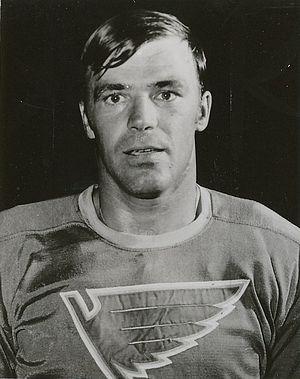
Jean-Guy Talbot est un défenseur de hockey sur glace ayant joué 1056 matchs en saison régulière dans la Ligue nationale de hockey avec cinq équipes différentes. Il est l'un des douze joueurs de l'organisation des Canadiens de Montréal qui participent à chacune des cinq Coupes Stanley remportées consécutivement par la franchise à la fin des années 1950.